Russell D. Oliver

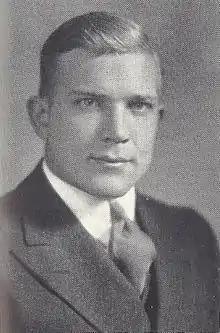

Russell Dwight Oliver (July 20, 1910 – December 19, 1974) was an American athlete and coach who played and coached football, baseball, and basketball. He played college football, baseball, and basketball at the University of Michigan and coached those sports at Culver Military Academy from 1935 to 1968, with a four-year interruption for military service during World War II.